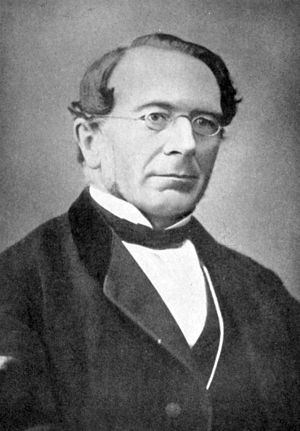
Rudolf von Jhering
Caspar Rudolf von Jhering var en tysk retslærd, søn af Georg Albrecht Jhering.